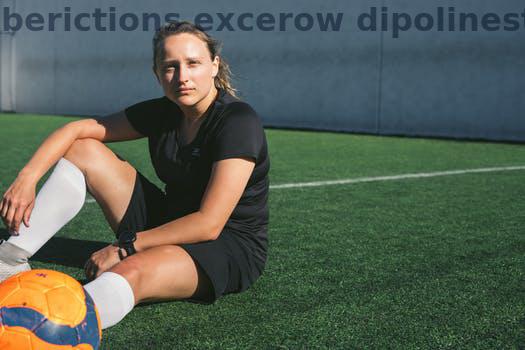
Label: Watermark